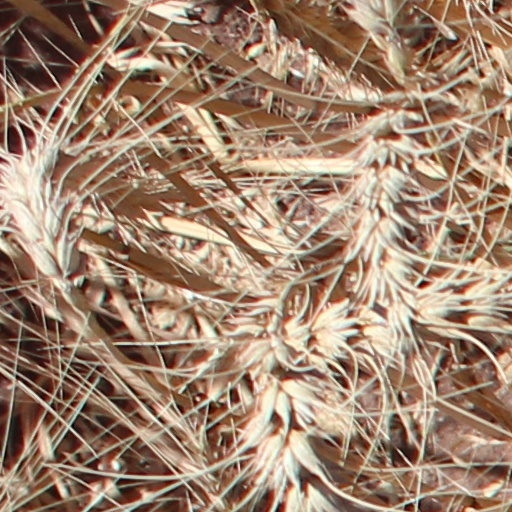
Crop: wheat